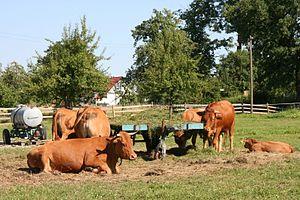
La limpurg ou limpurger est une race bovine allemande.